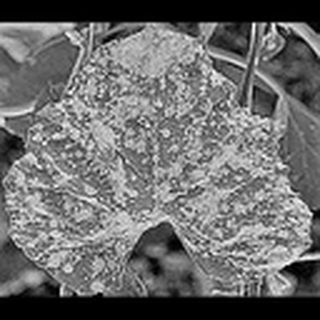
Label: cotton_powdery_mildew